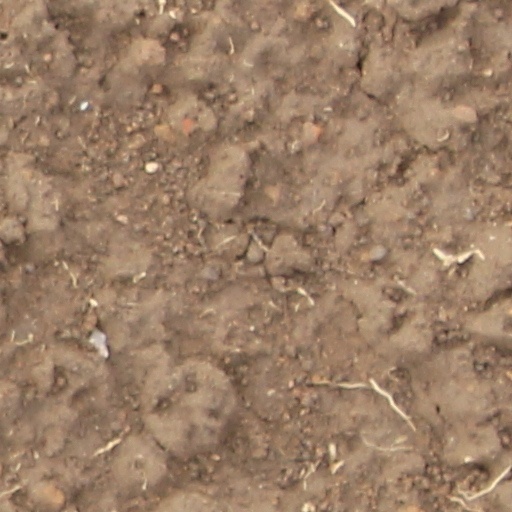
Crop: wheat